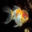
Label: aquarium_fish